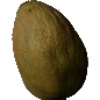
Label: Papaya 1